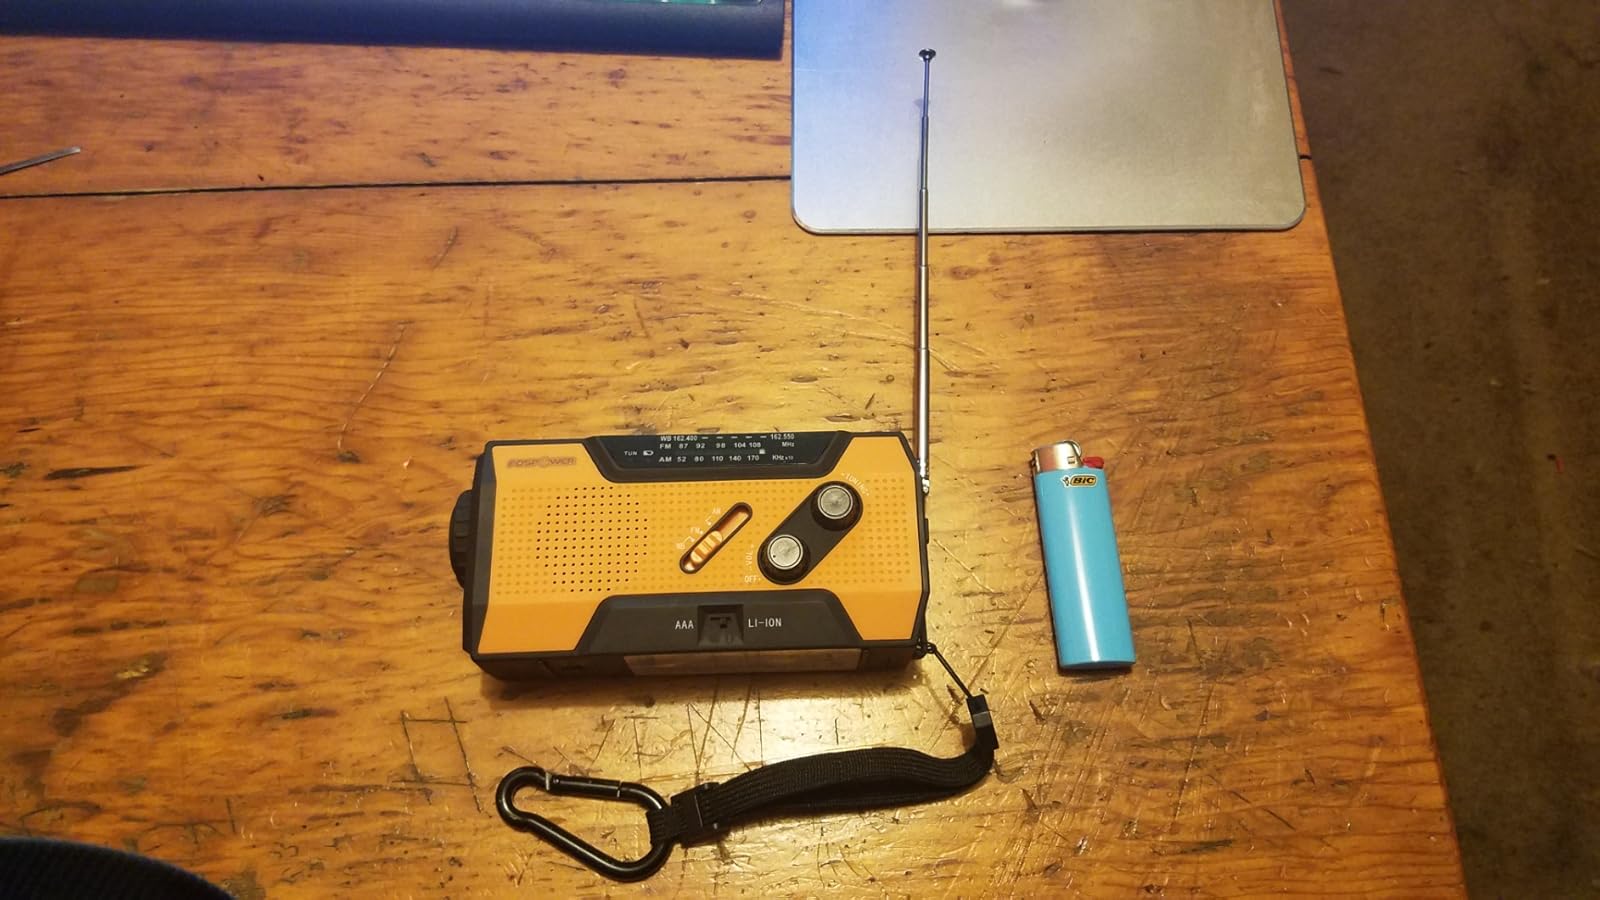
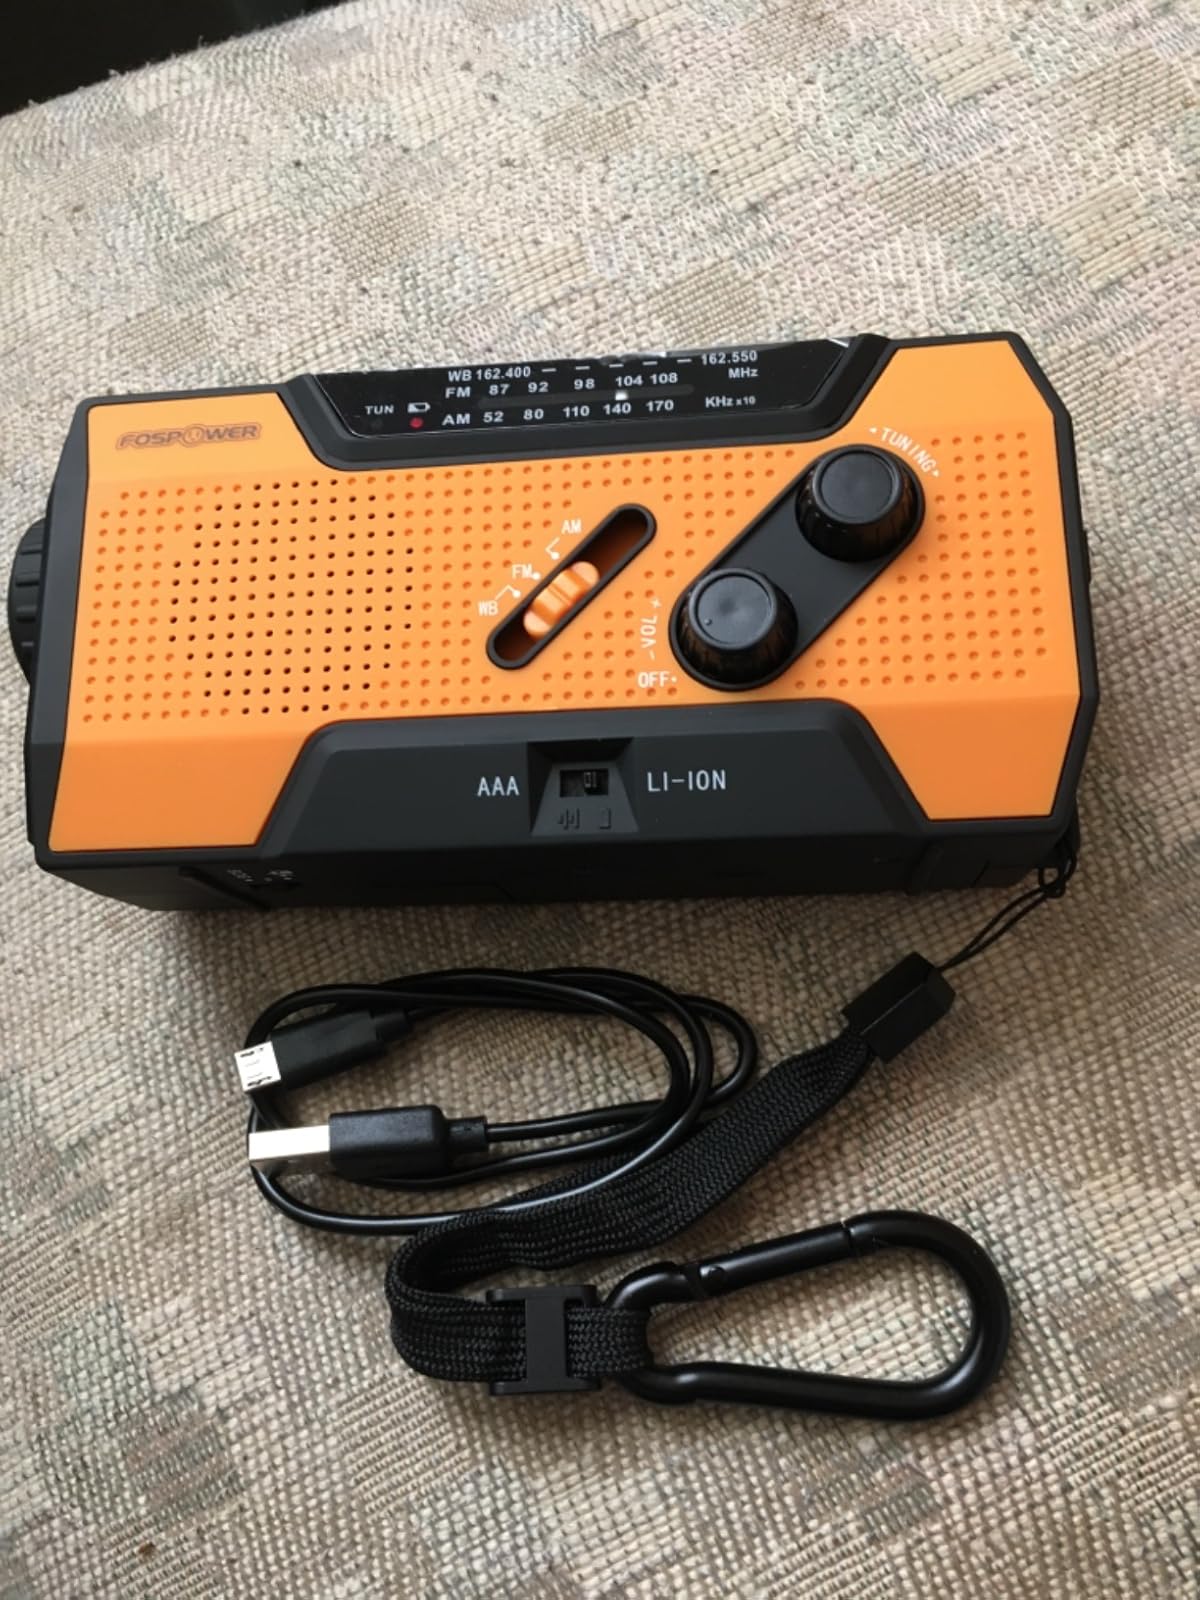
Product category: radio
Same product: yes